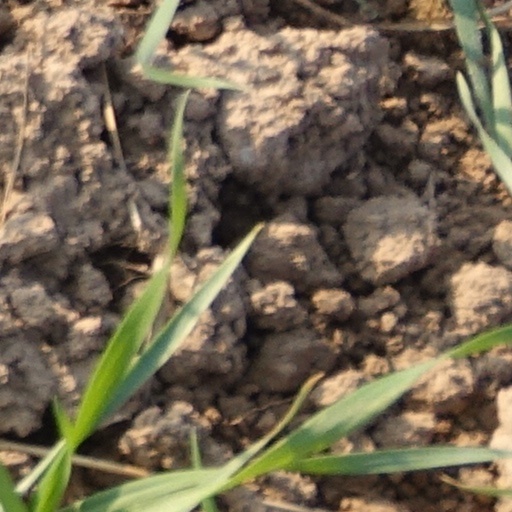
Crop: wheat